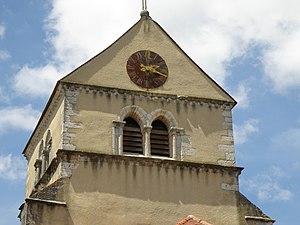
Volnay (Côte d'Or, Bourgogne, France). Église Saint-Cyr-et-Sainte-Julitte.